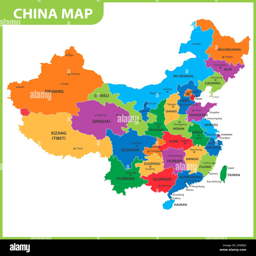
the detailed map with regions or states and cities , capitals